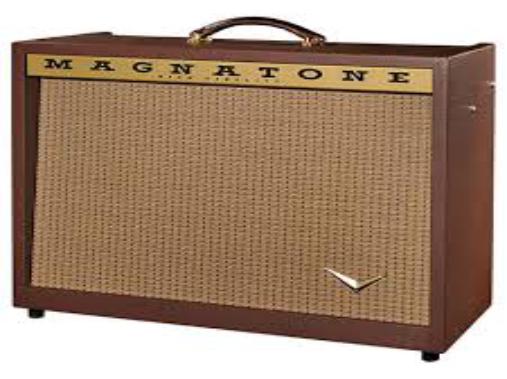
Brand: magnatone
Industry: Electronic